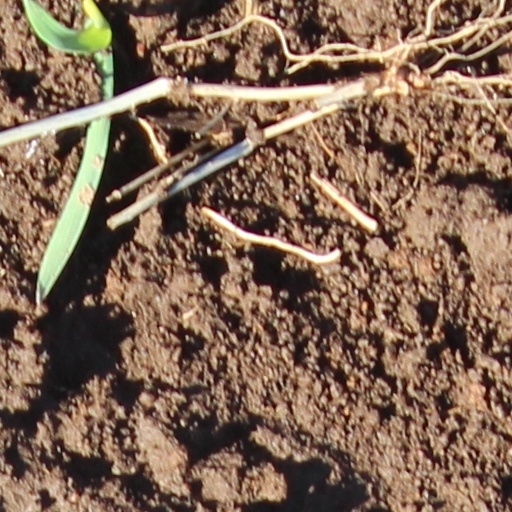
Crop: wheat